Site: brandenburg
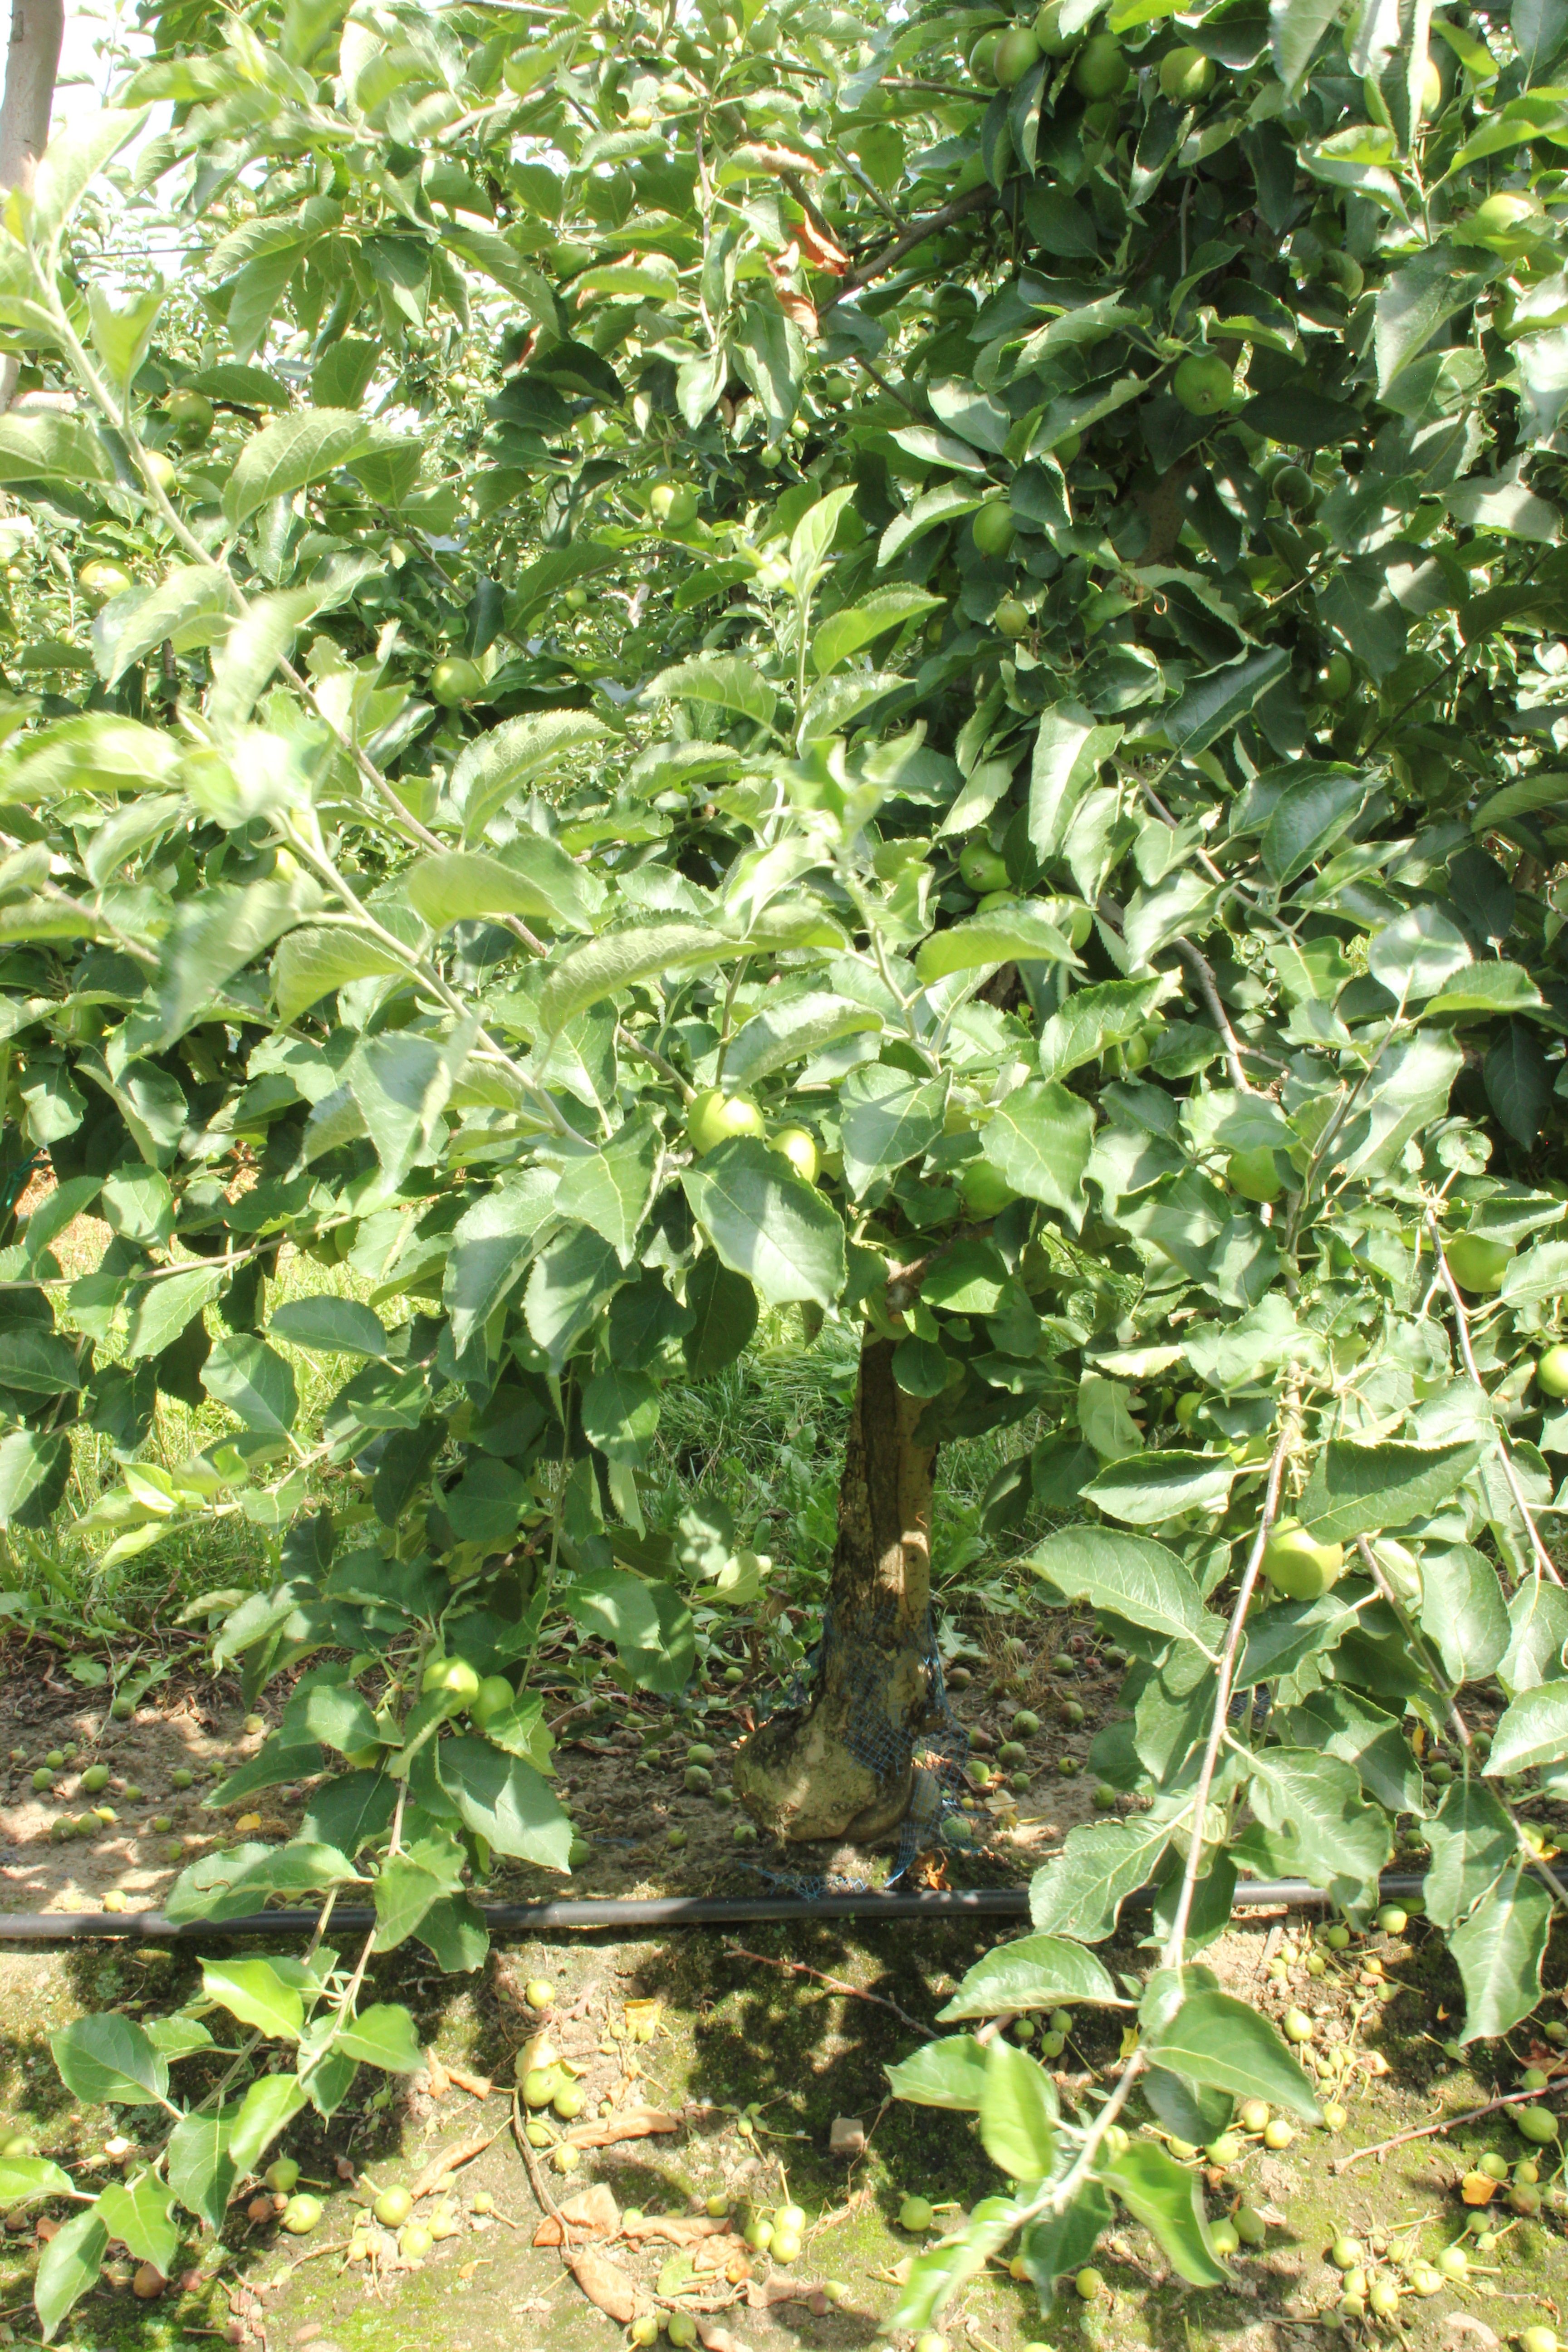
Growth stage (BBCH 74): Development of fruit